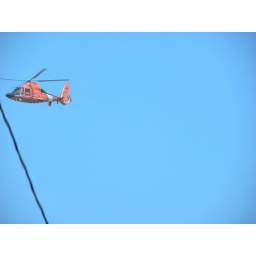
us coast guard flying over on armed forces day in California 5/16/09